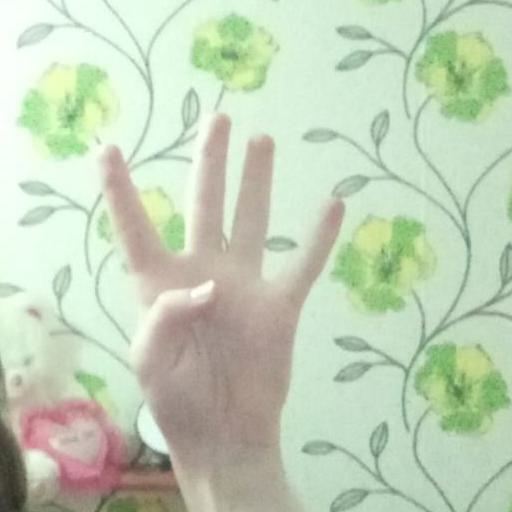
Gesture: four